Warm little pond

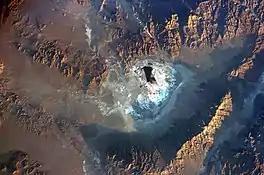
Searles Lake, a carbonate rich dry lake in the Mojave Desert that has been analyzed as a possible analogue environment for the origin of life.

It has been suggested that freshwater terrestrial lakes might be the most ideal settings for the abiogenesis due to the tendency of lipids to spontaneously form vesicles with semi-permeable membranes, which could have led to the first encapsulation or cell precursors. These structures lack the ion pumps of extant cells to flush ions out of the membrane, and therefore tend to collapse in brines like seawater.